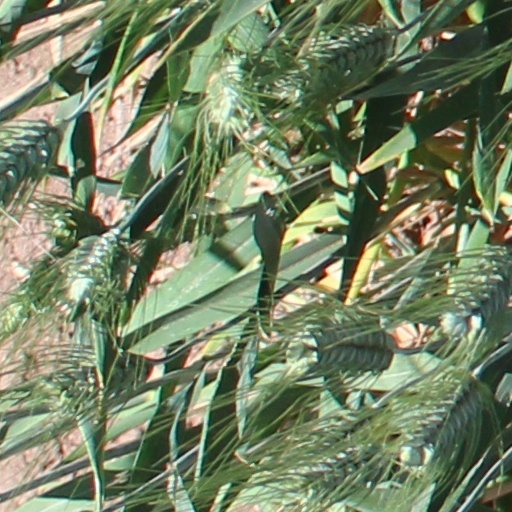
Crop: wheat